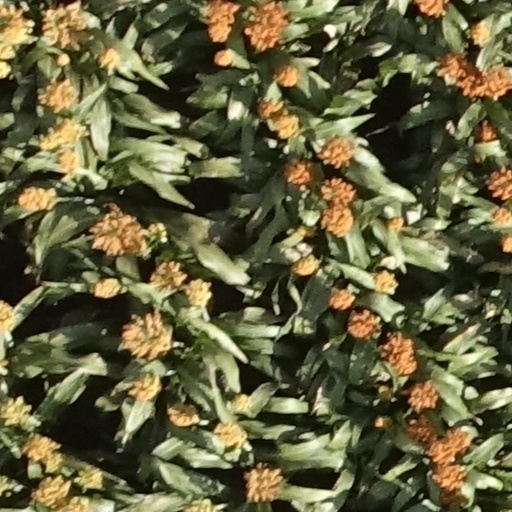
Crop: sorghum